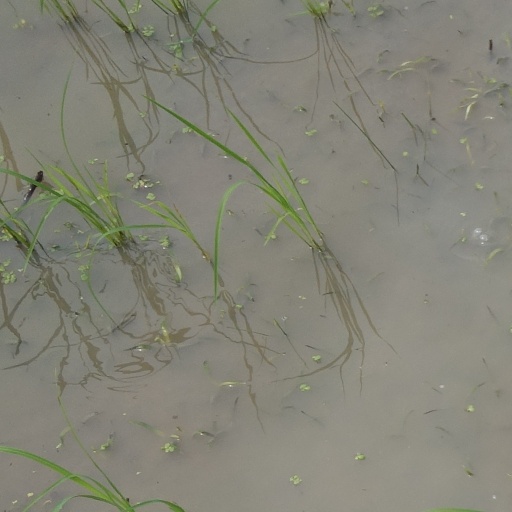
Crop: rice